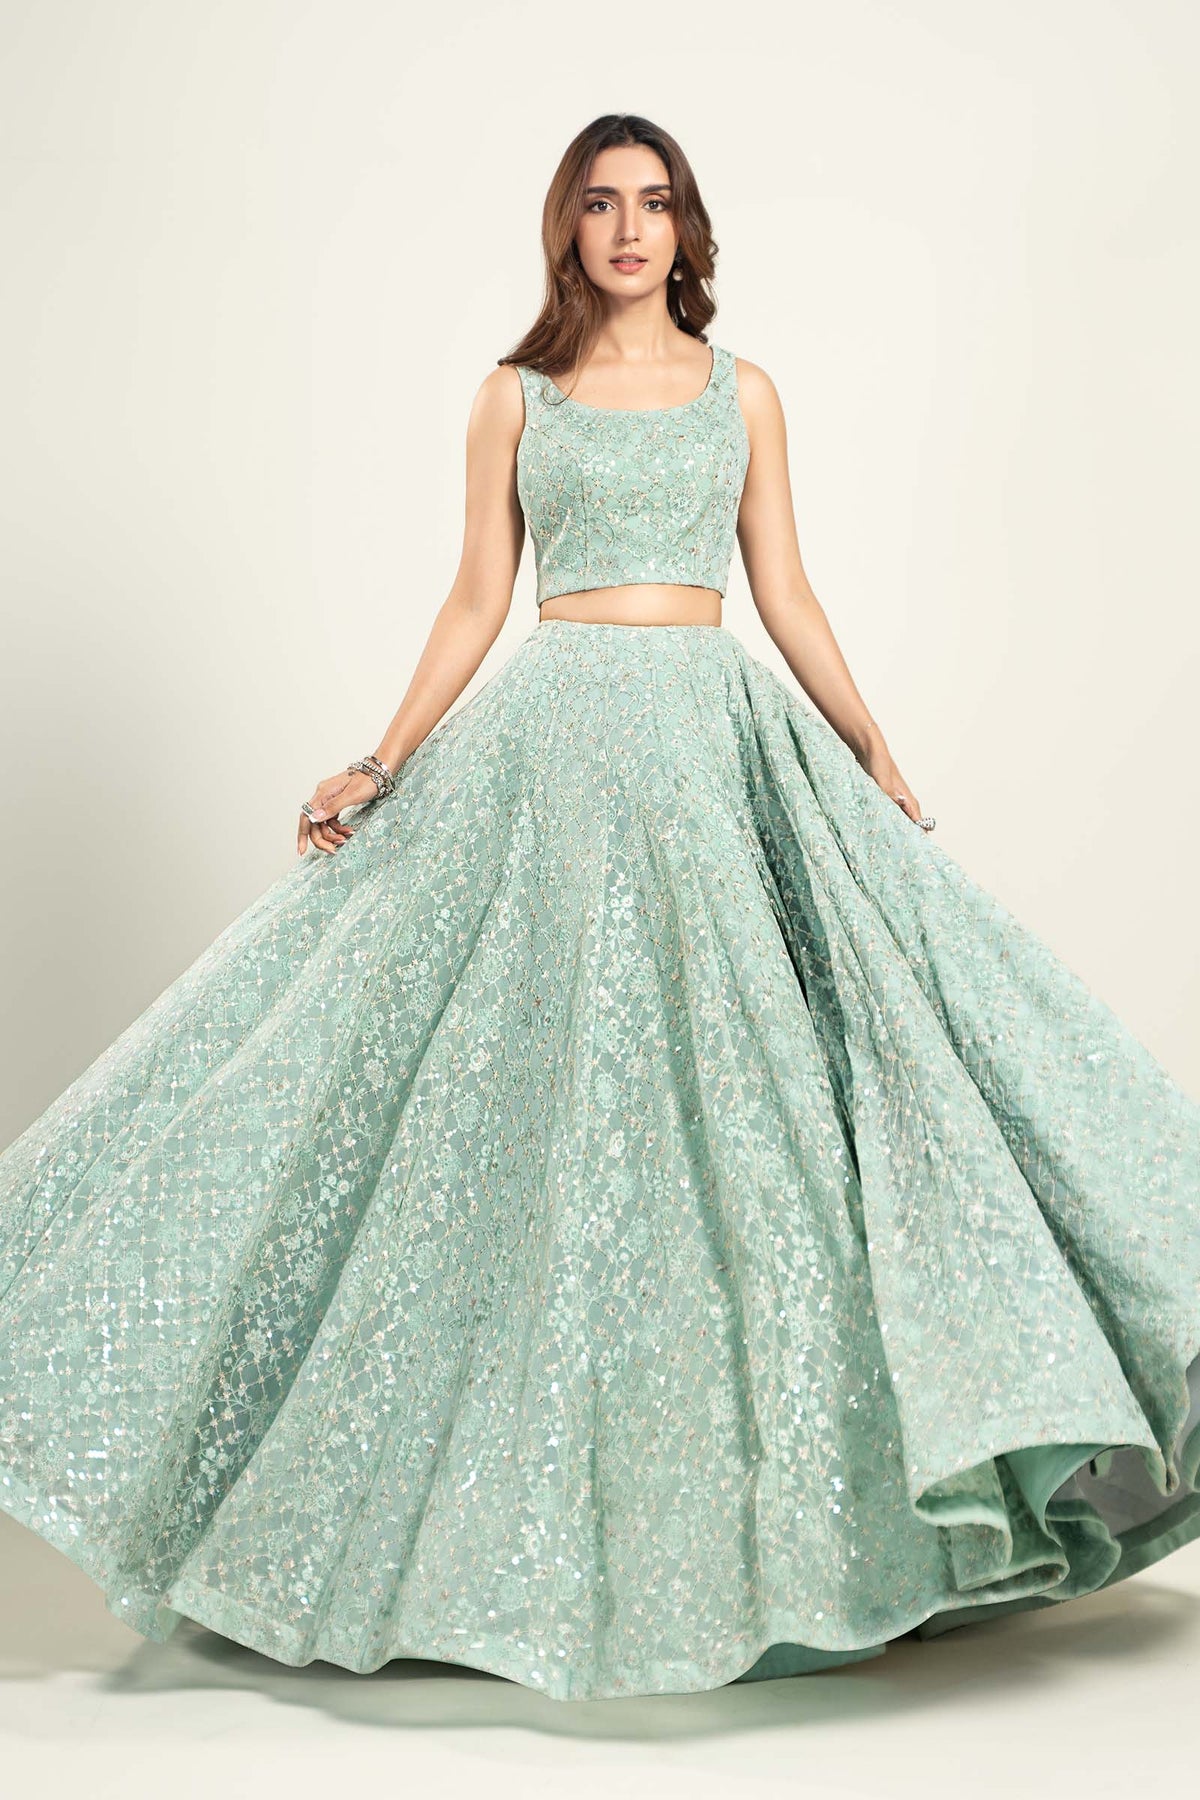
mint embroidered lehenga set